Barbara Horawianka

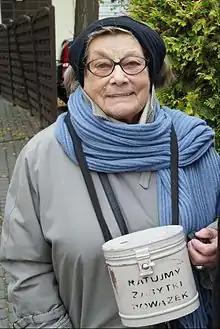
Horawianka in 2016

Barbara Horawianka (14 May 1930 – 20 September 2024) was a Polish film actress. She has appeared in more than 35 films and television shows since 1955 to 2024. She died in Praski Hospital in Warsaw, on 20 September 2024, at the age of 94.